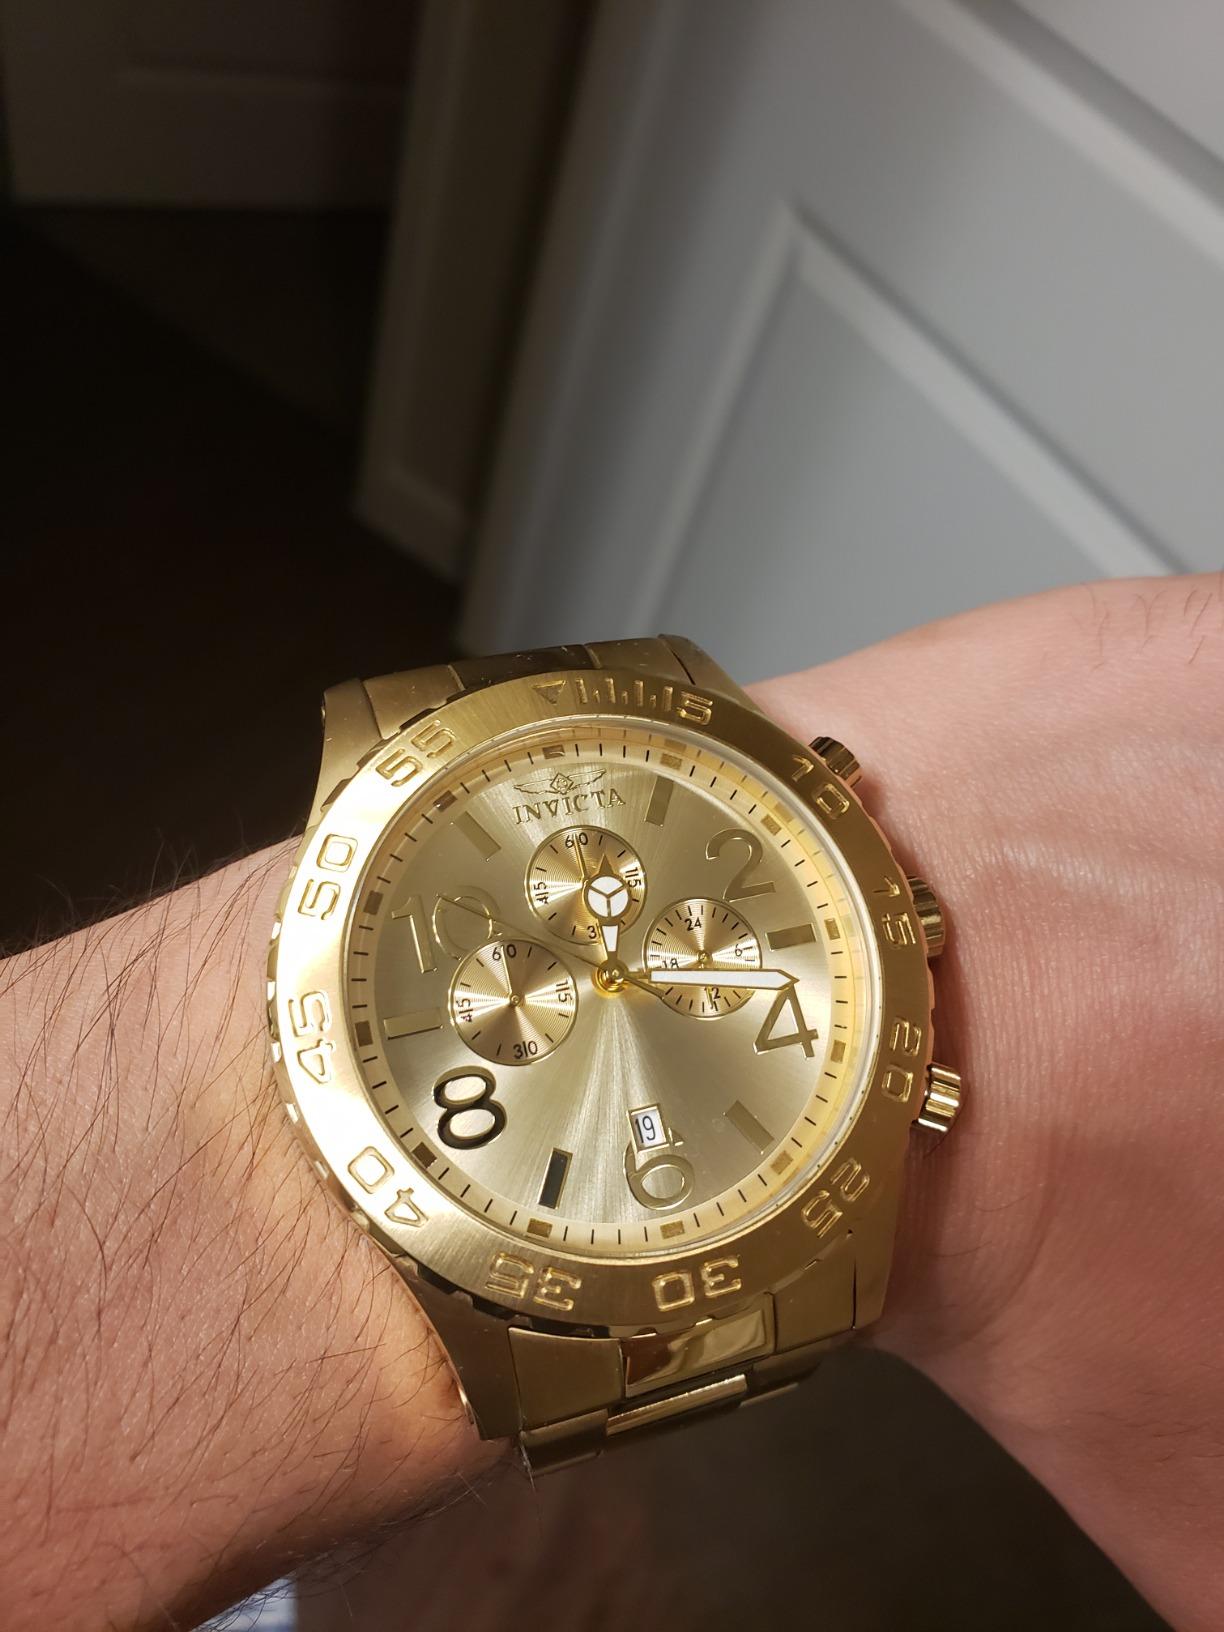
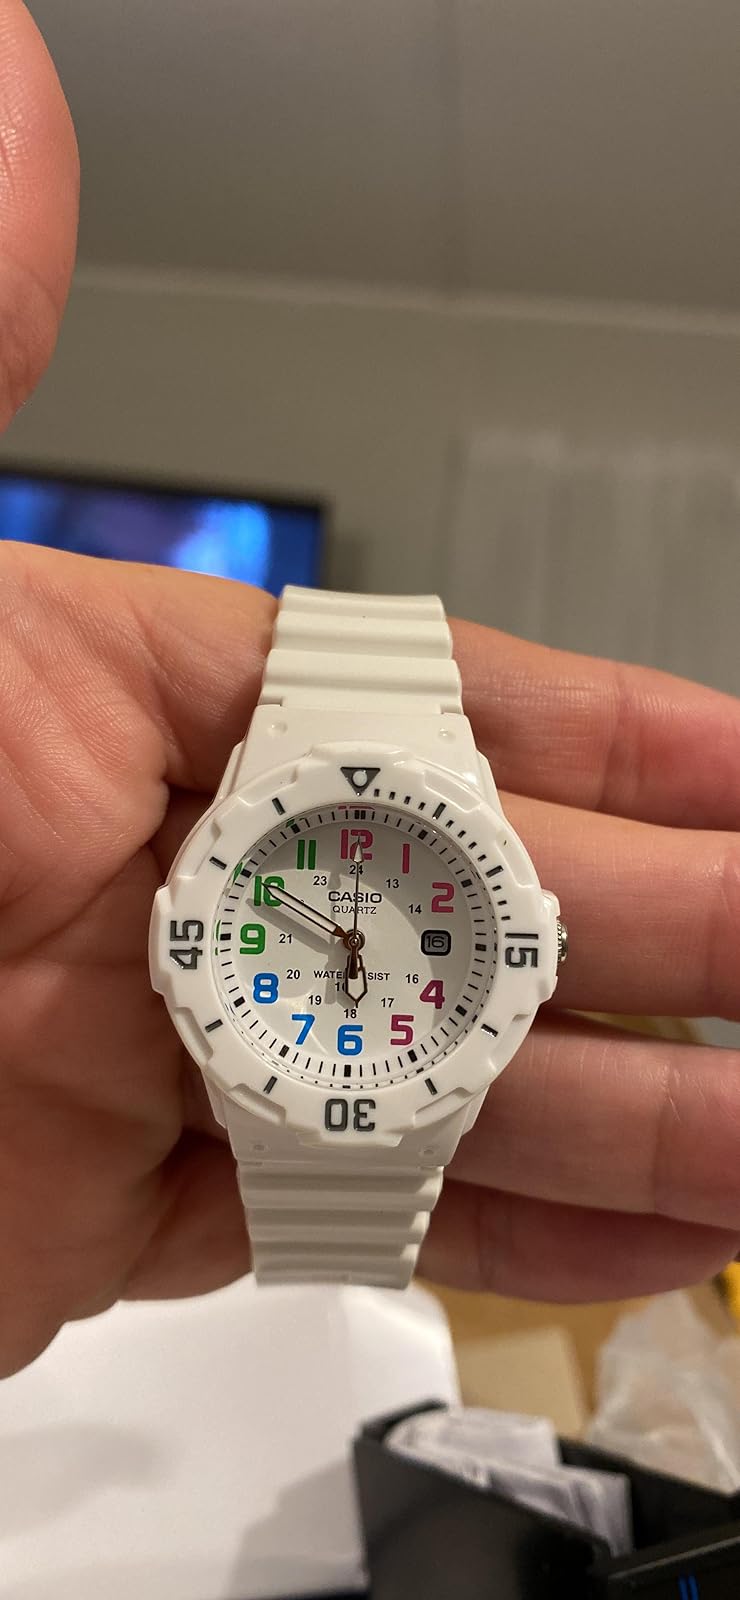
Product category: accessories_watch
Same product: no